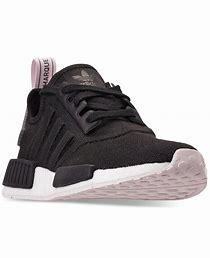
Brand: Adidas
Model: NMD